Next Generation Squad Weapon

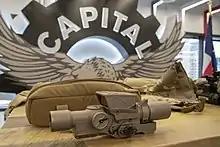
Vortex Optics XM157 platform agnostic fire-control system

The program also included the development of new fire-control systems for small-arms weapons. Two companies entered the competition: Vortex Optics and L3Harris Technologies, both of whose submissions utilized integrated fire-control systems using laser rangefinders, direct view optics, digital overlays, and ballistic calculation systems, as per NGSW program requirements. In late January 2022, the U.S. Army selected Vortex Optics' offering, designated the XM157 fire-control system.